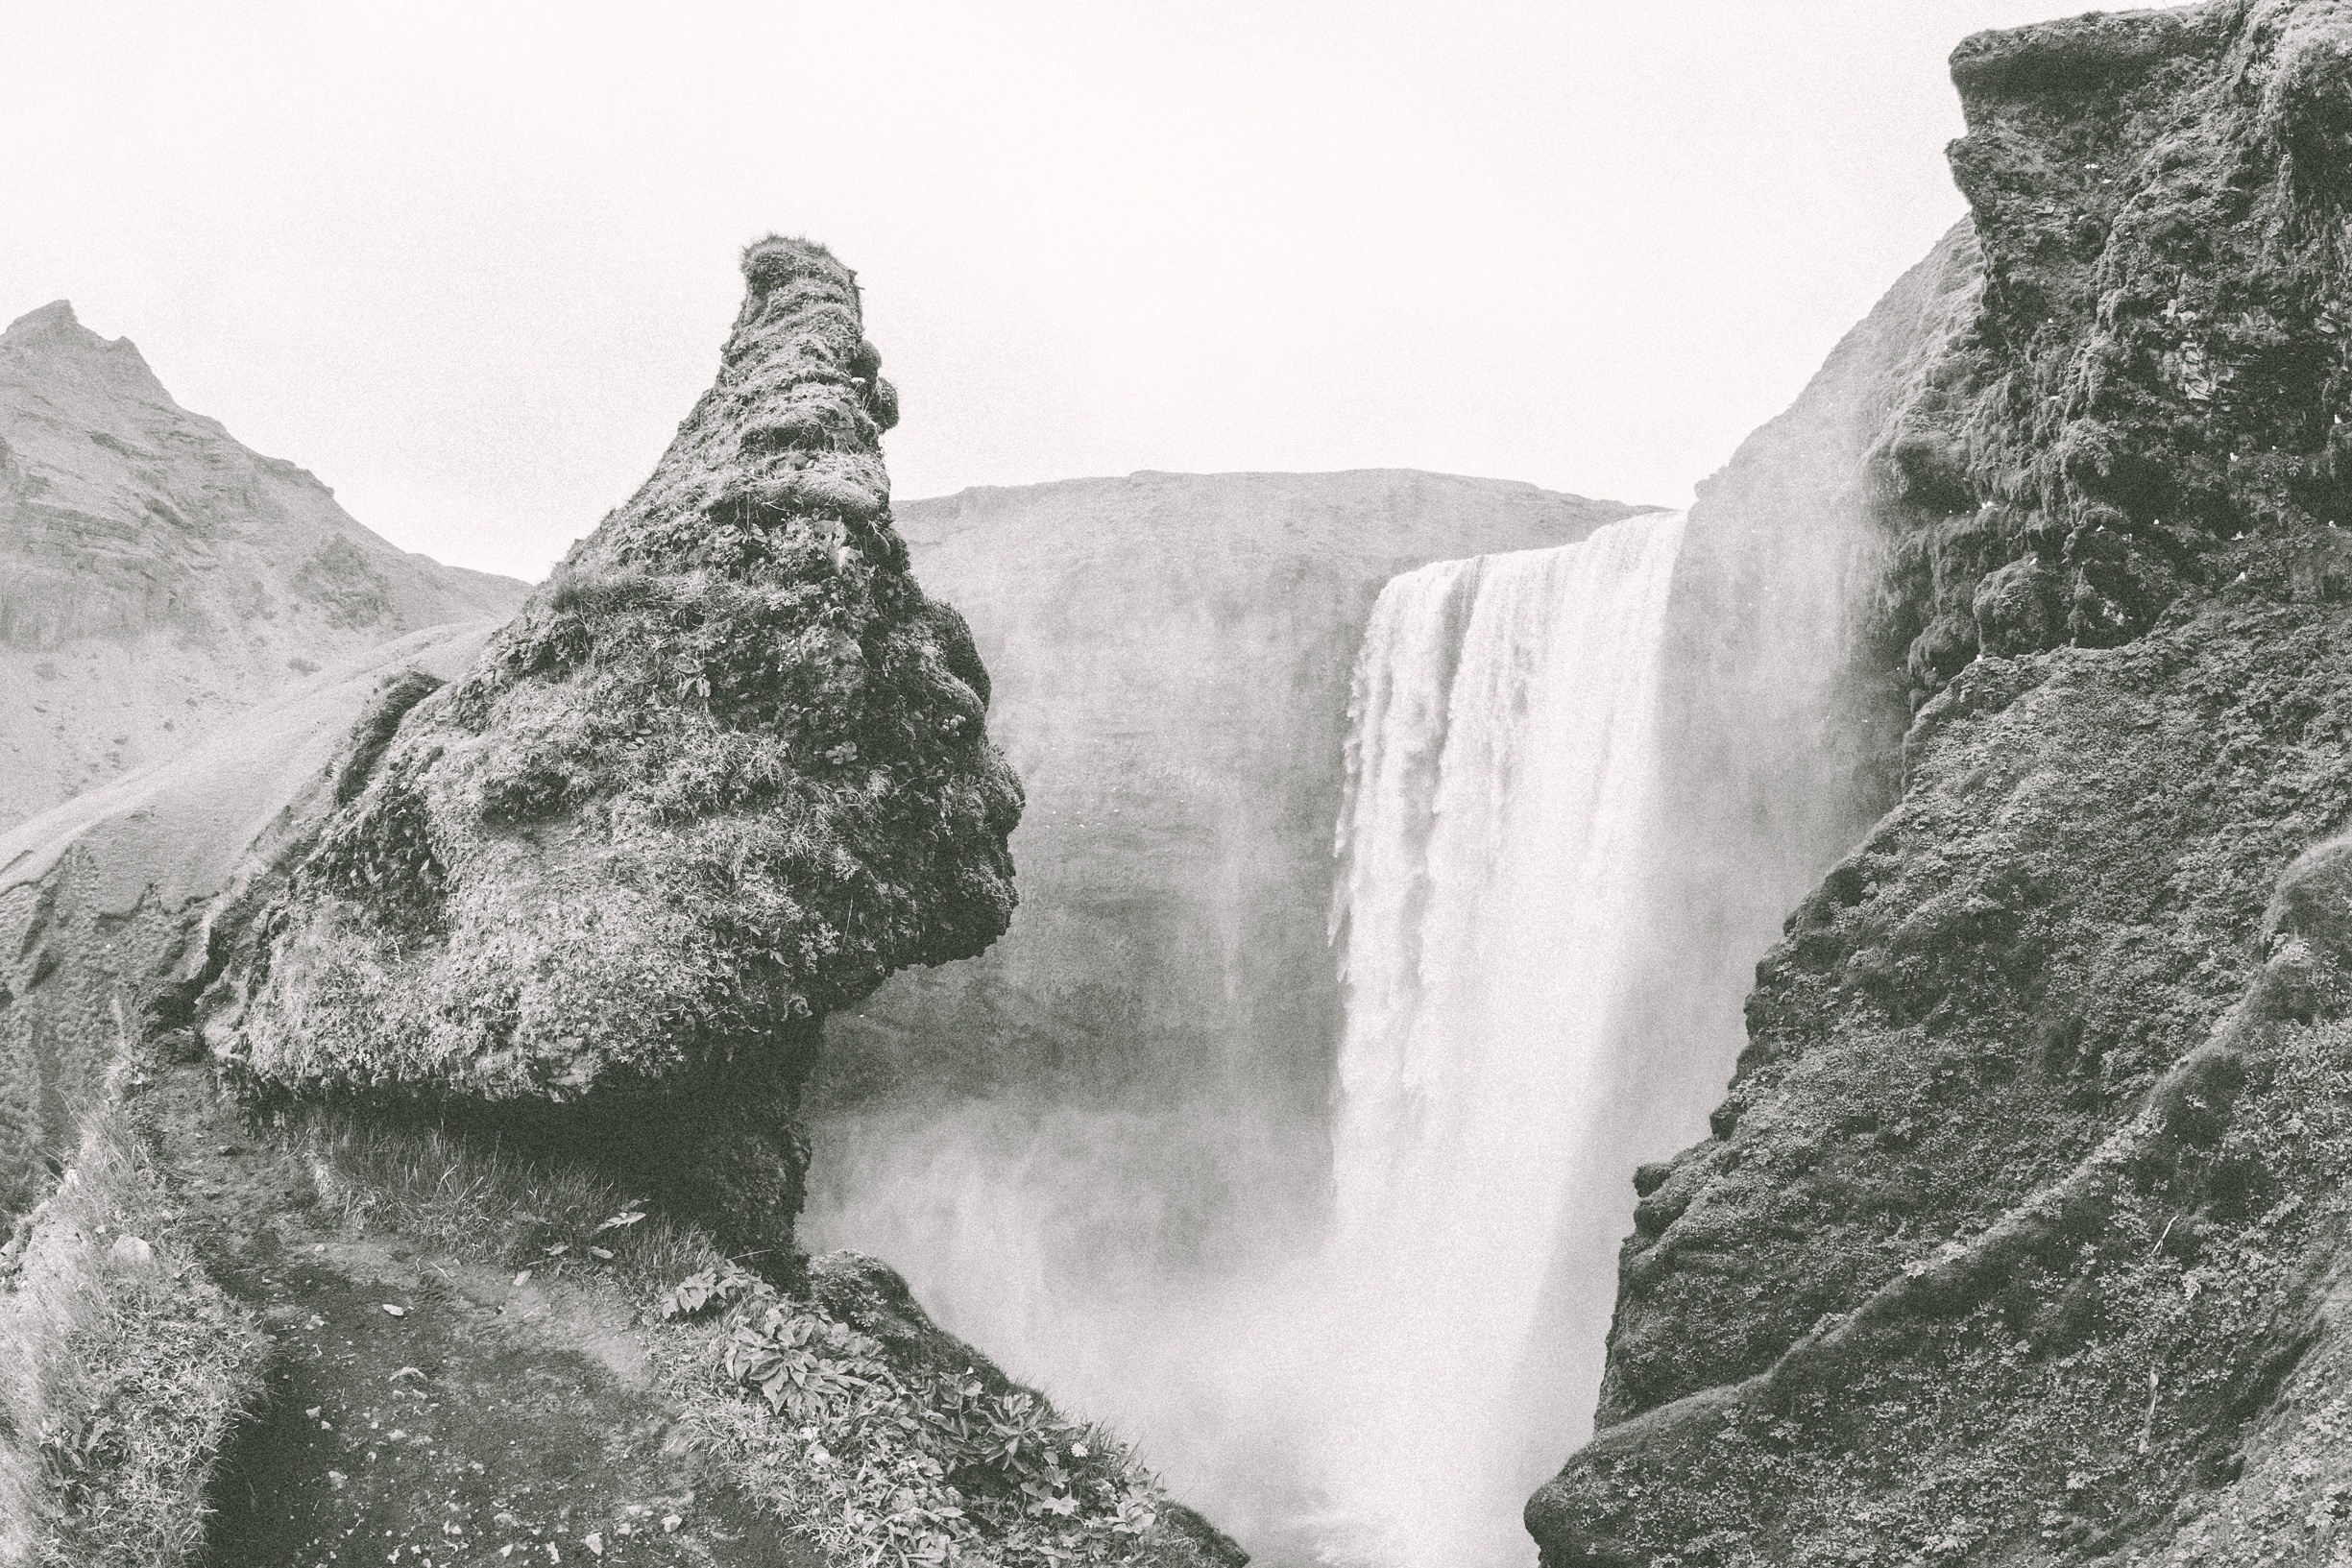
rock, waterfall, mountain, black and white, cliff, ice, terrain, geology, water feature, monochrome photography, glacial landform, geological phenomenon